Enderby, Leicestershire

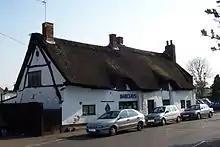
4–6 Broad Street, a 16th-century thatched cruck cottage that for a period served as a branch of Barclays Bank

Enderby Town Football Club was founded in 1900. It played in the local Leicestershire Senior League until 1969, and joined the Southern League in 1972. It changed its name to Leicester United F.C. in 1983 and was dissolved in 1996.